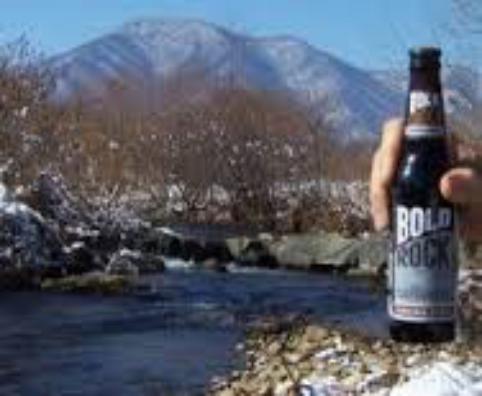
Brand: Bold Rock Hard Cider
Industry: Food